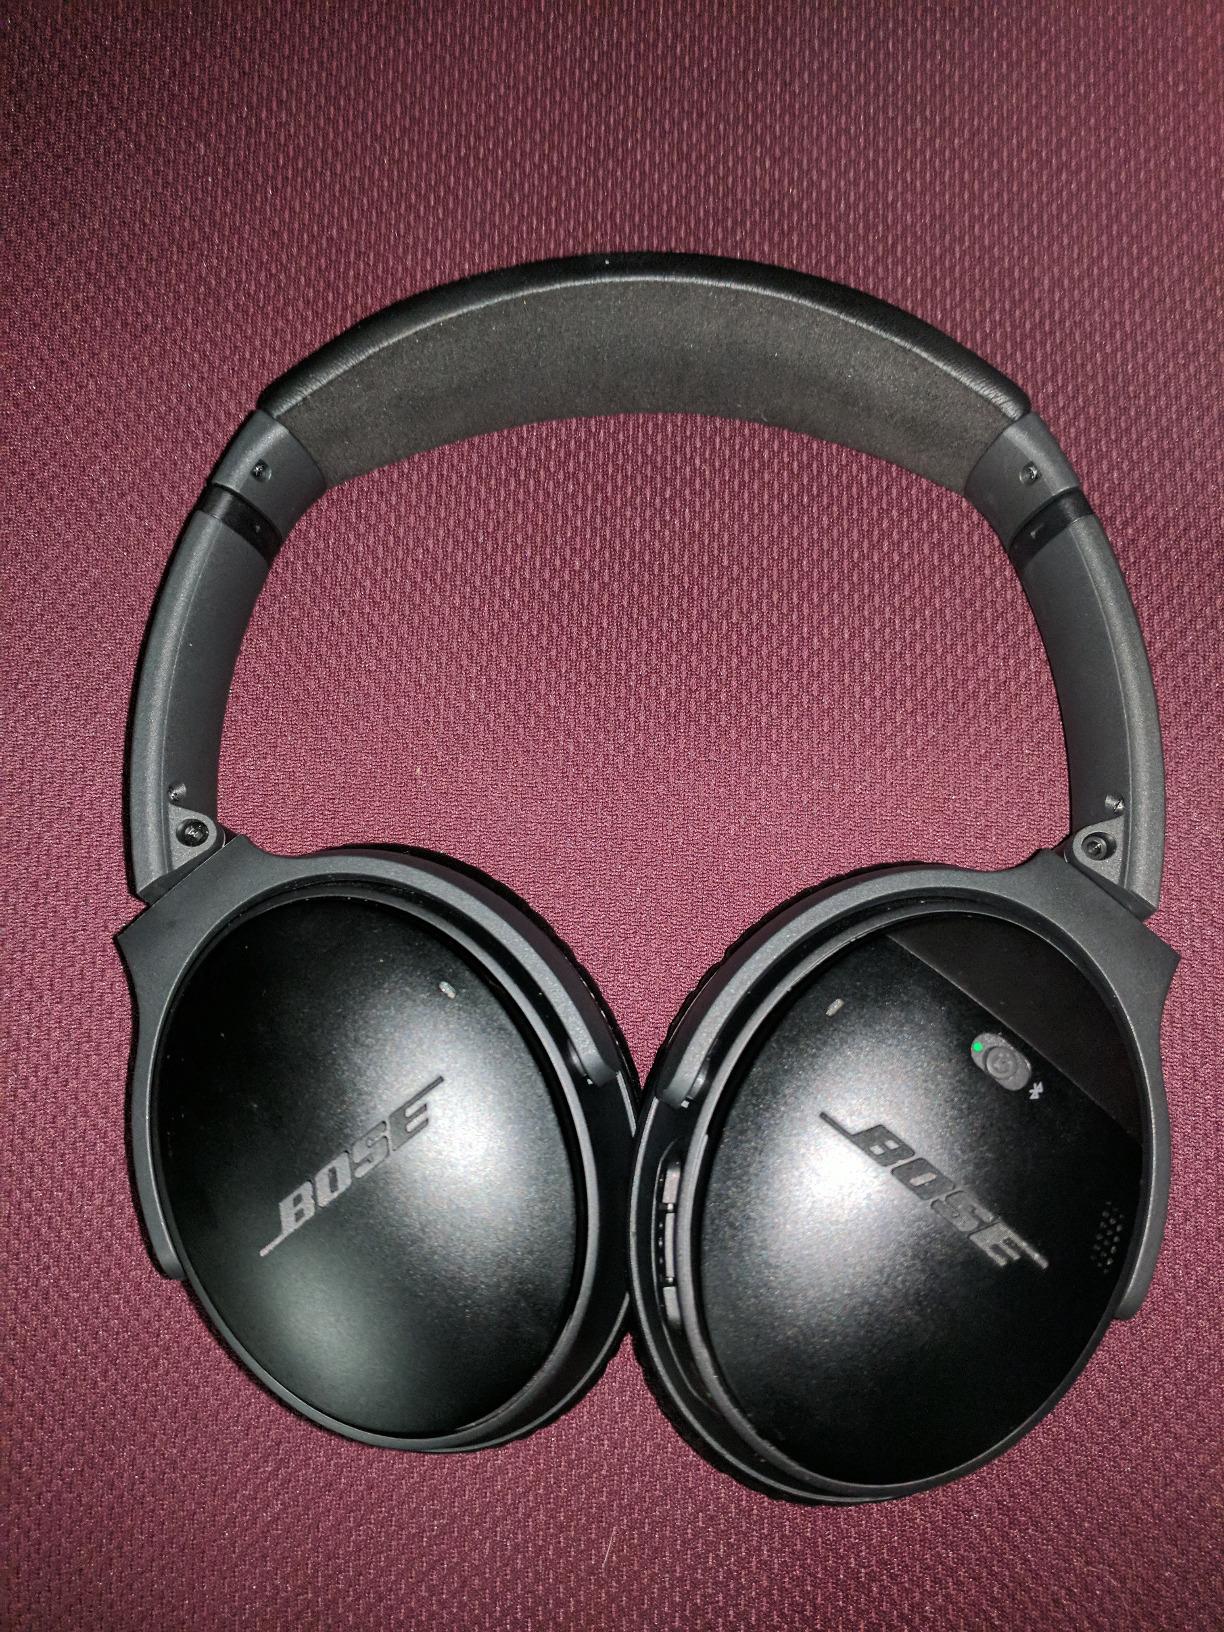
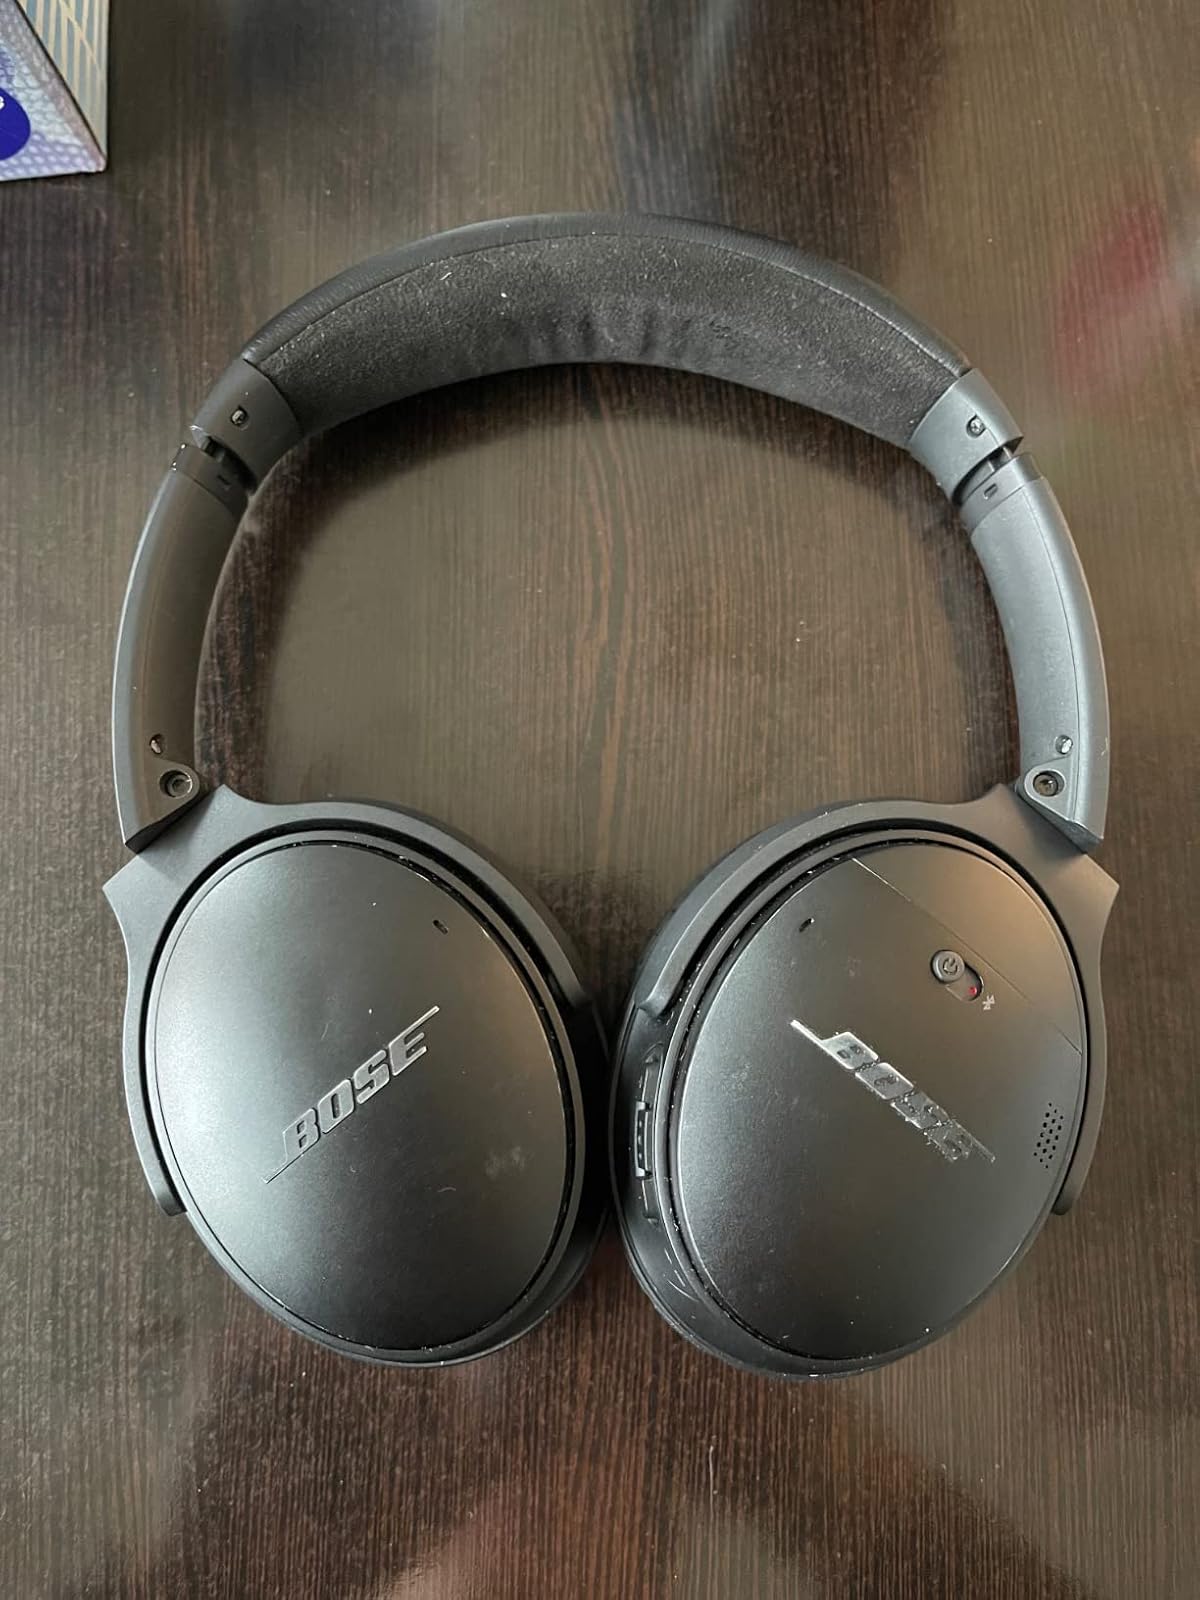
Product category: headphones
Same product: yes